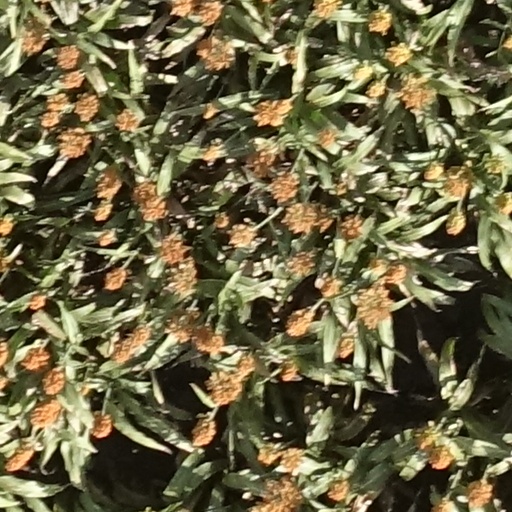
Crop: sorghum